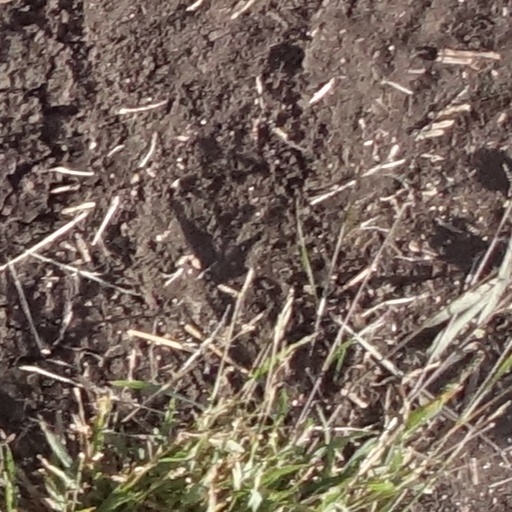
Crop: sorghum